Kaiichiro Suematsu

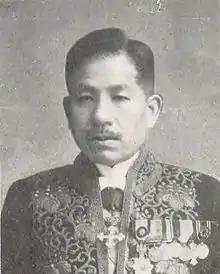
Suematsu Kaiichiro

Kaiichiro Suematsu (June 18, 1875 – June 26, 1947) was a Japanese politician who served as governor of Hiroshima Prefecture from September 1926 to November 1927. He was governor of Tokushima Prefecture (1915-1917), Shiga Prefecture (1923-1925) and Ibaraki Prefecture (1925-1926). He was mayor of Beppu, Ōita from 1942 to 1946.